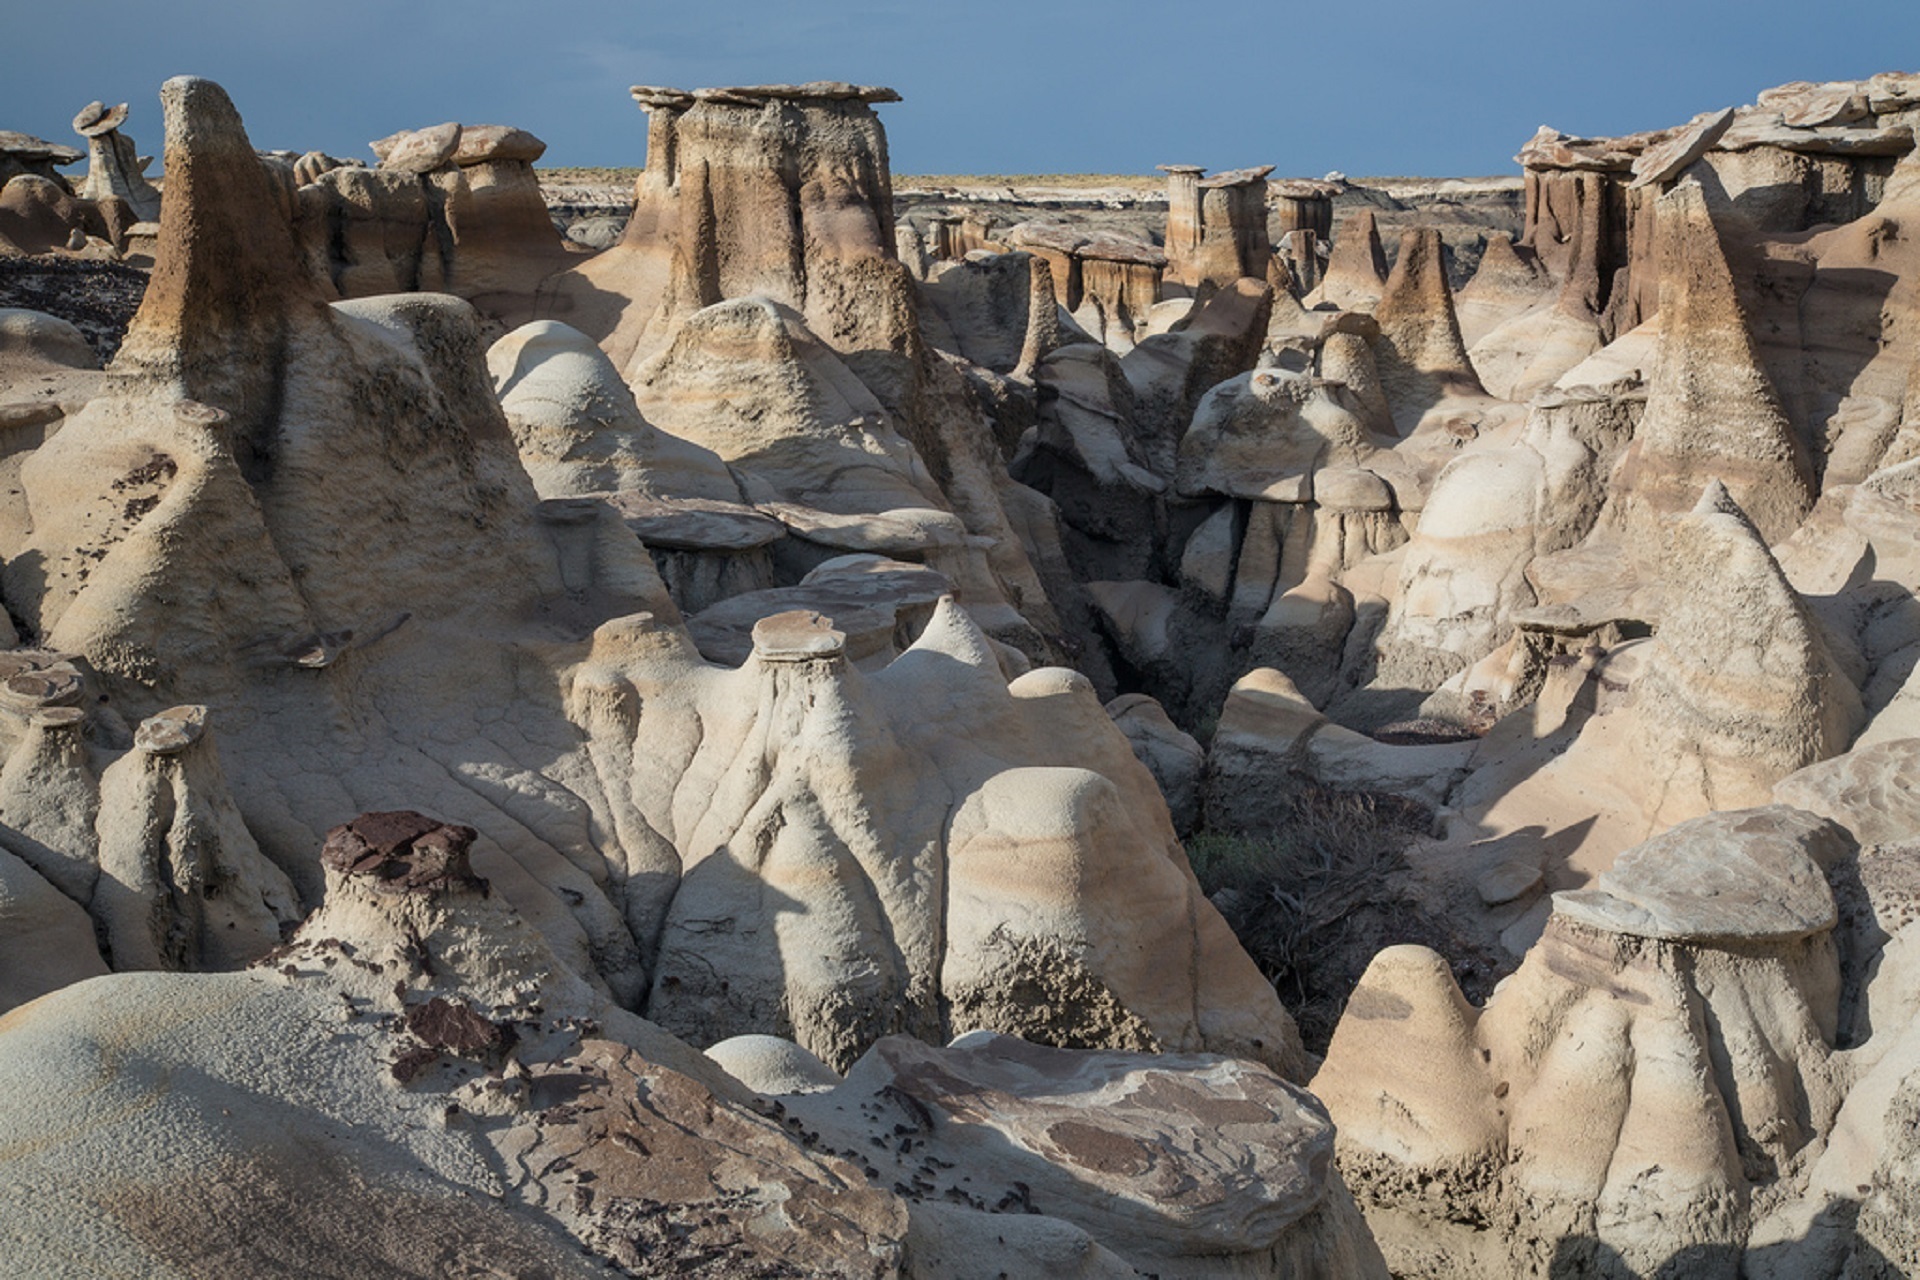
nature, sand, rock, desert, sandstone, formation, usa, material, erosion, new mexico, outdoors, sculpture, geology, badlands, bizarre, geological, hoodoo, wadi, bisti, ancient history, de na zin wilderness